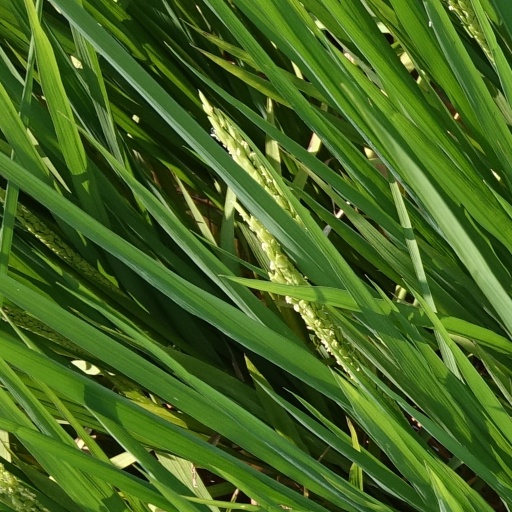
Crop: rice